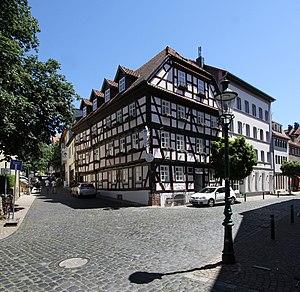
Lieu de naissance de Ferdinand Braun à Fulda